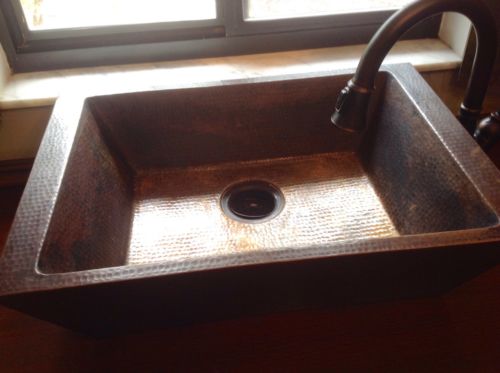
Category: cabinet